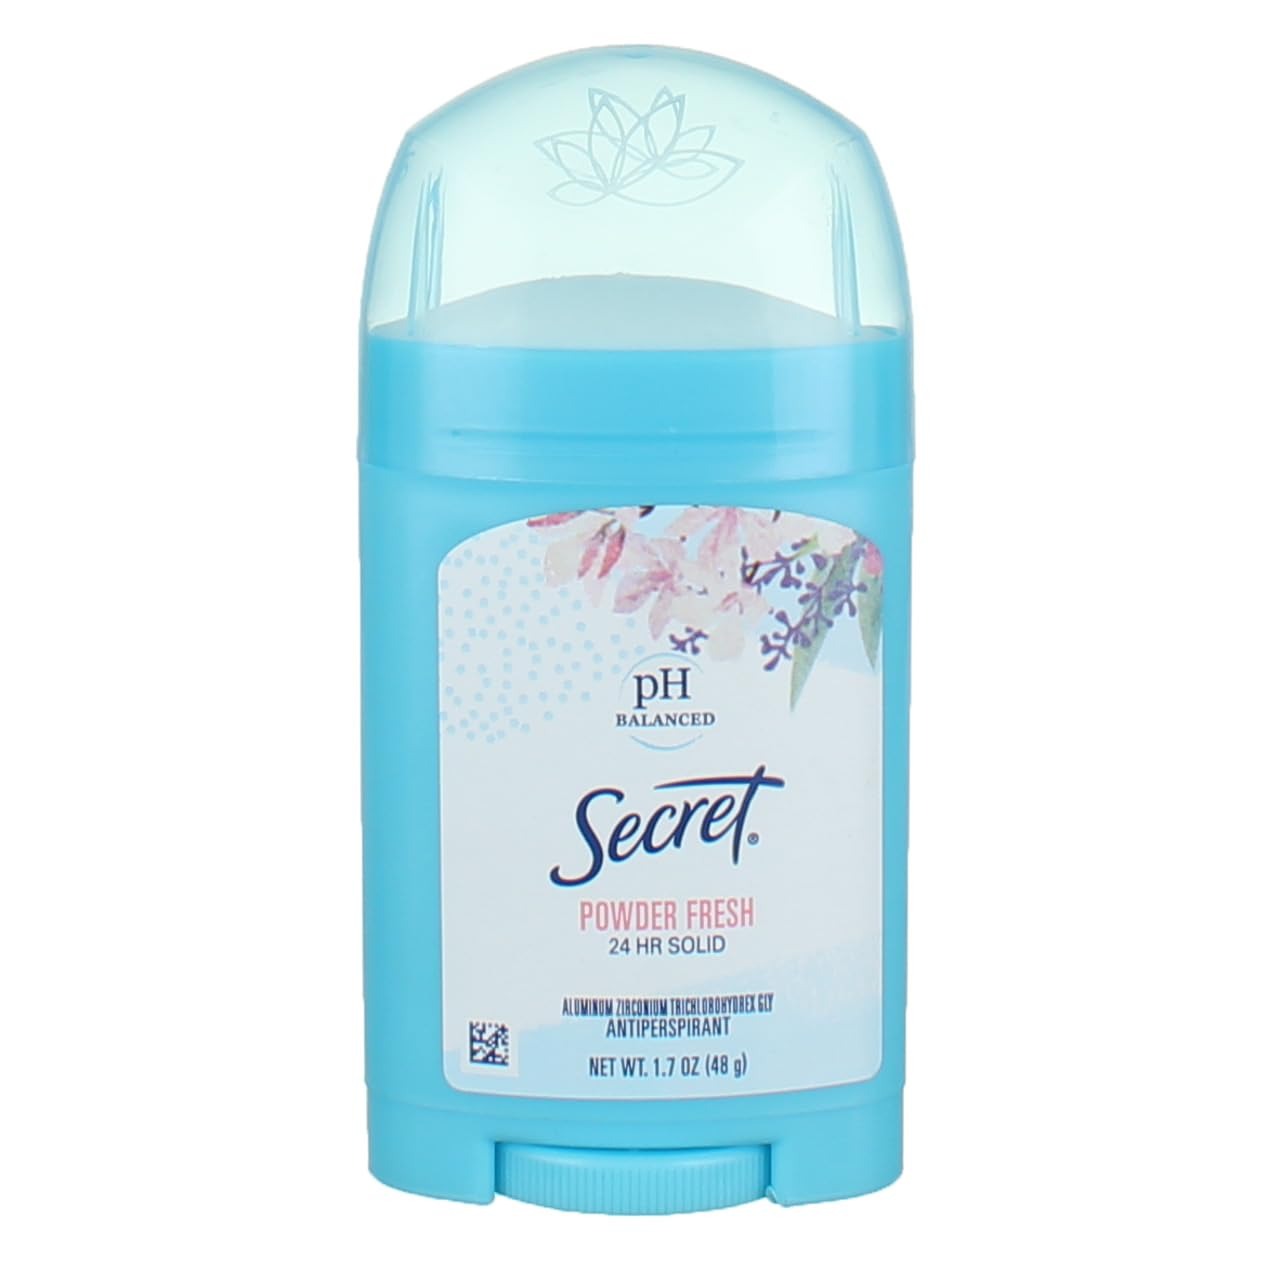
Item Name: Secret Sld Ws Pwdr Frsh Size 1.7z Secret Powder Fresh Solid Antiperspirant Deodorant 1.7z
Bullet Point: Secret Solid Anti-perspirant & Deodorant Powder Fresh 1.7 Oz (Pack of 12)
Value: 12.0
Unit: Count

Price: 9.35